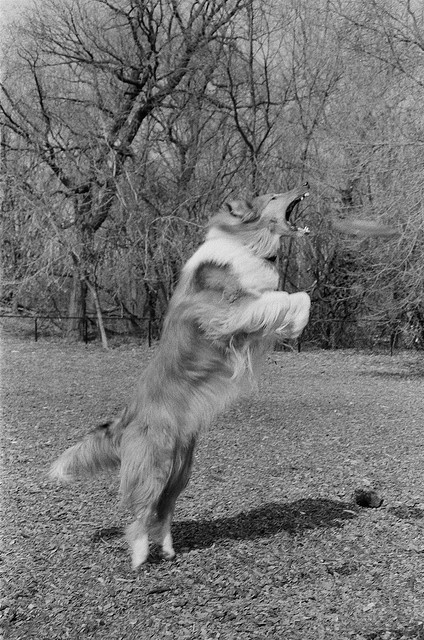
The dog is jumping up in the air to catch a frisbee.
a dog on its hind legs catching a frisbee in its mouth
A dog that is about to get a frisbee.
black and white image of a dog jumping up to catch a frisbee
A dog is jumping in the air to catch a Frisbee.